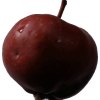
Label: Apple 18